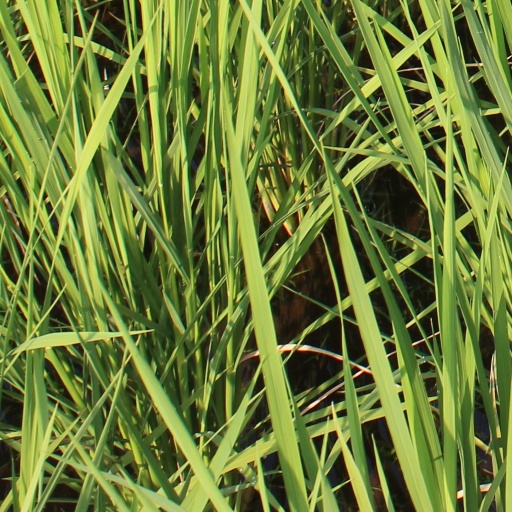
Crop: rice